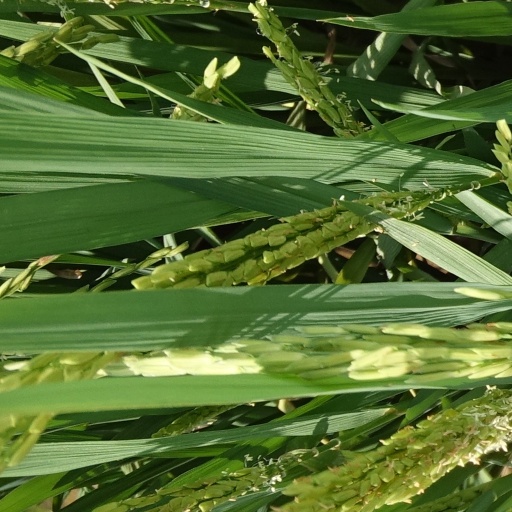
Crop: rice